Vinton School

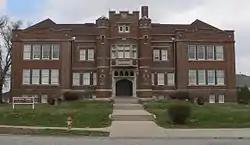
Vinton School Apartments

Vinton School was built as a fourteen-room elementary school in 1908 at 2120 Deer Park Boulevard in the Deer Park neighborhood of Omaha, Nebraska, United States. Designed by Omaha architect Frederick W. Clarke, Vinton School is the earliest and most elaborate example of a Tudor Revival-style school in Omaha. Designated an Omaha Landmark in June 1990, the building was listed on the National Register of Historic Places in November 1989.